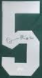
Number: 5